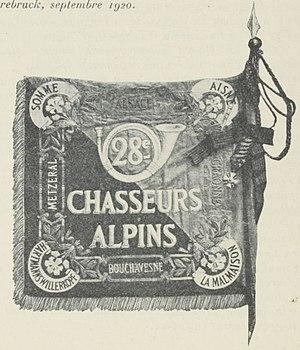
Fanion du 28e BCA
Le 28ᵉ bataillon de chasseurs alpins est une unité militaire française dissoute de l'infanterie alpine stationnée à Grenoble dans l'Isère.